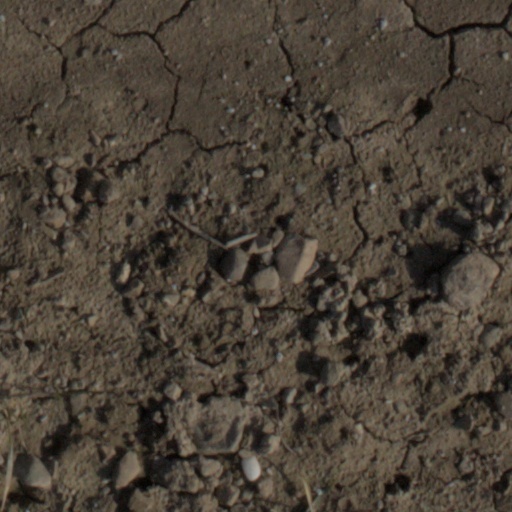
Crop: wheat